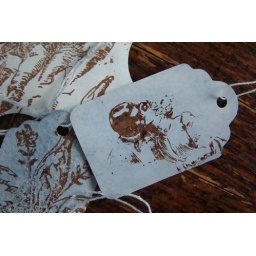
forgotten tags found in a forgotten drawer .. just happened to be blue &amp;amp; brown